Bert McDonald

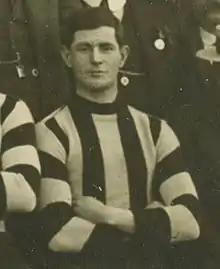
McDonald in 1913

Albert Stanley Gordon McDonald (12 March 1890 – 14 June 1952) was an Australian rules footballer who played for the Collingwood Football Club in the Victorian Football League (VFL).